Dún Laoghaire

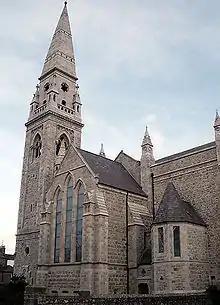
National Maritime Museum in the restored Mariners' Church

The Dún Laoghaire area is home to three third-level education establishments; Dún Laoghaire Institute of Art, Design and Technology (IADT), Dún Laoghaire Further Education Institute (DFEi) formerly called Dún Laoghaire College of Further Education (DCFE) on Cumberland Street in Dún Laoghaire town, and Sallynoggin College of Further Education (SCFE).